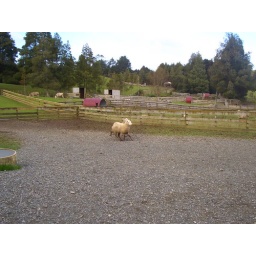
14. Three sheep were chased by the sheep dog